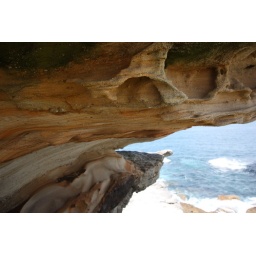
Beautiful colors in the striated rocks at Bondi beach